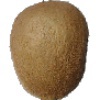
Label: kiwi